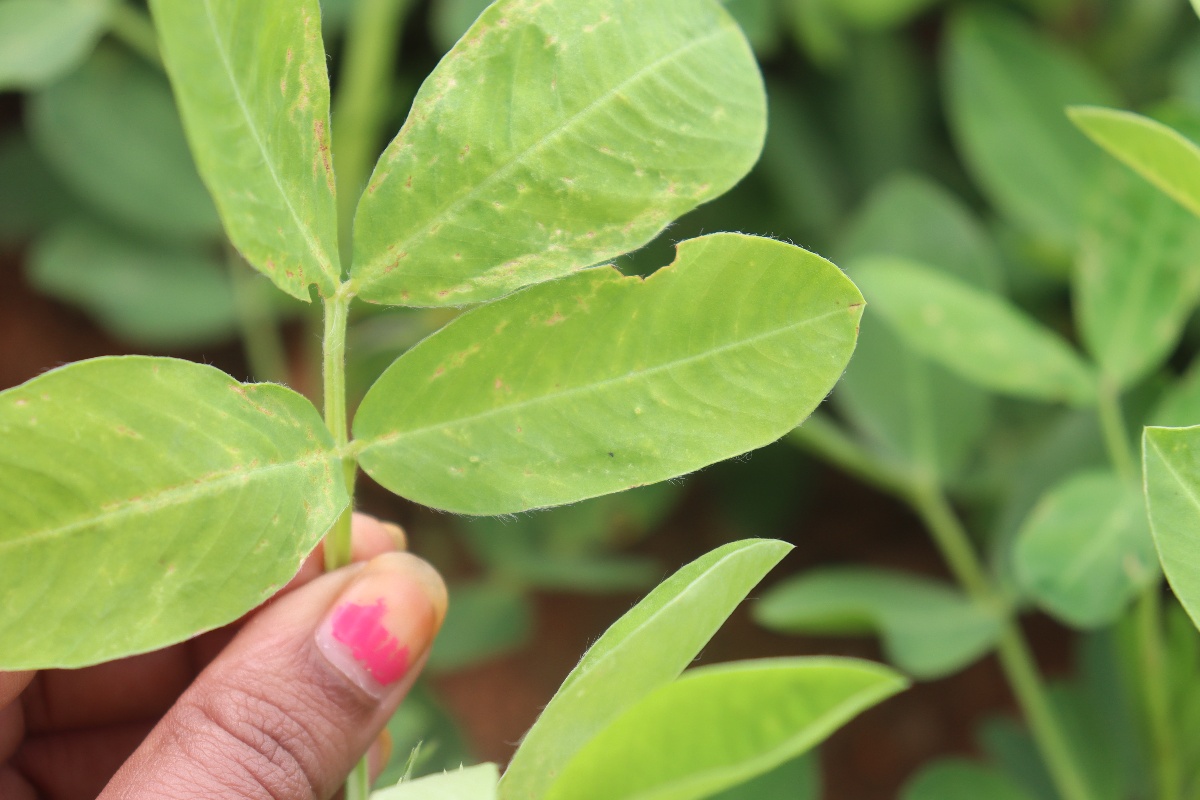
Label: healthy leaf